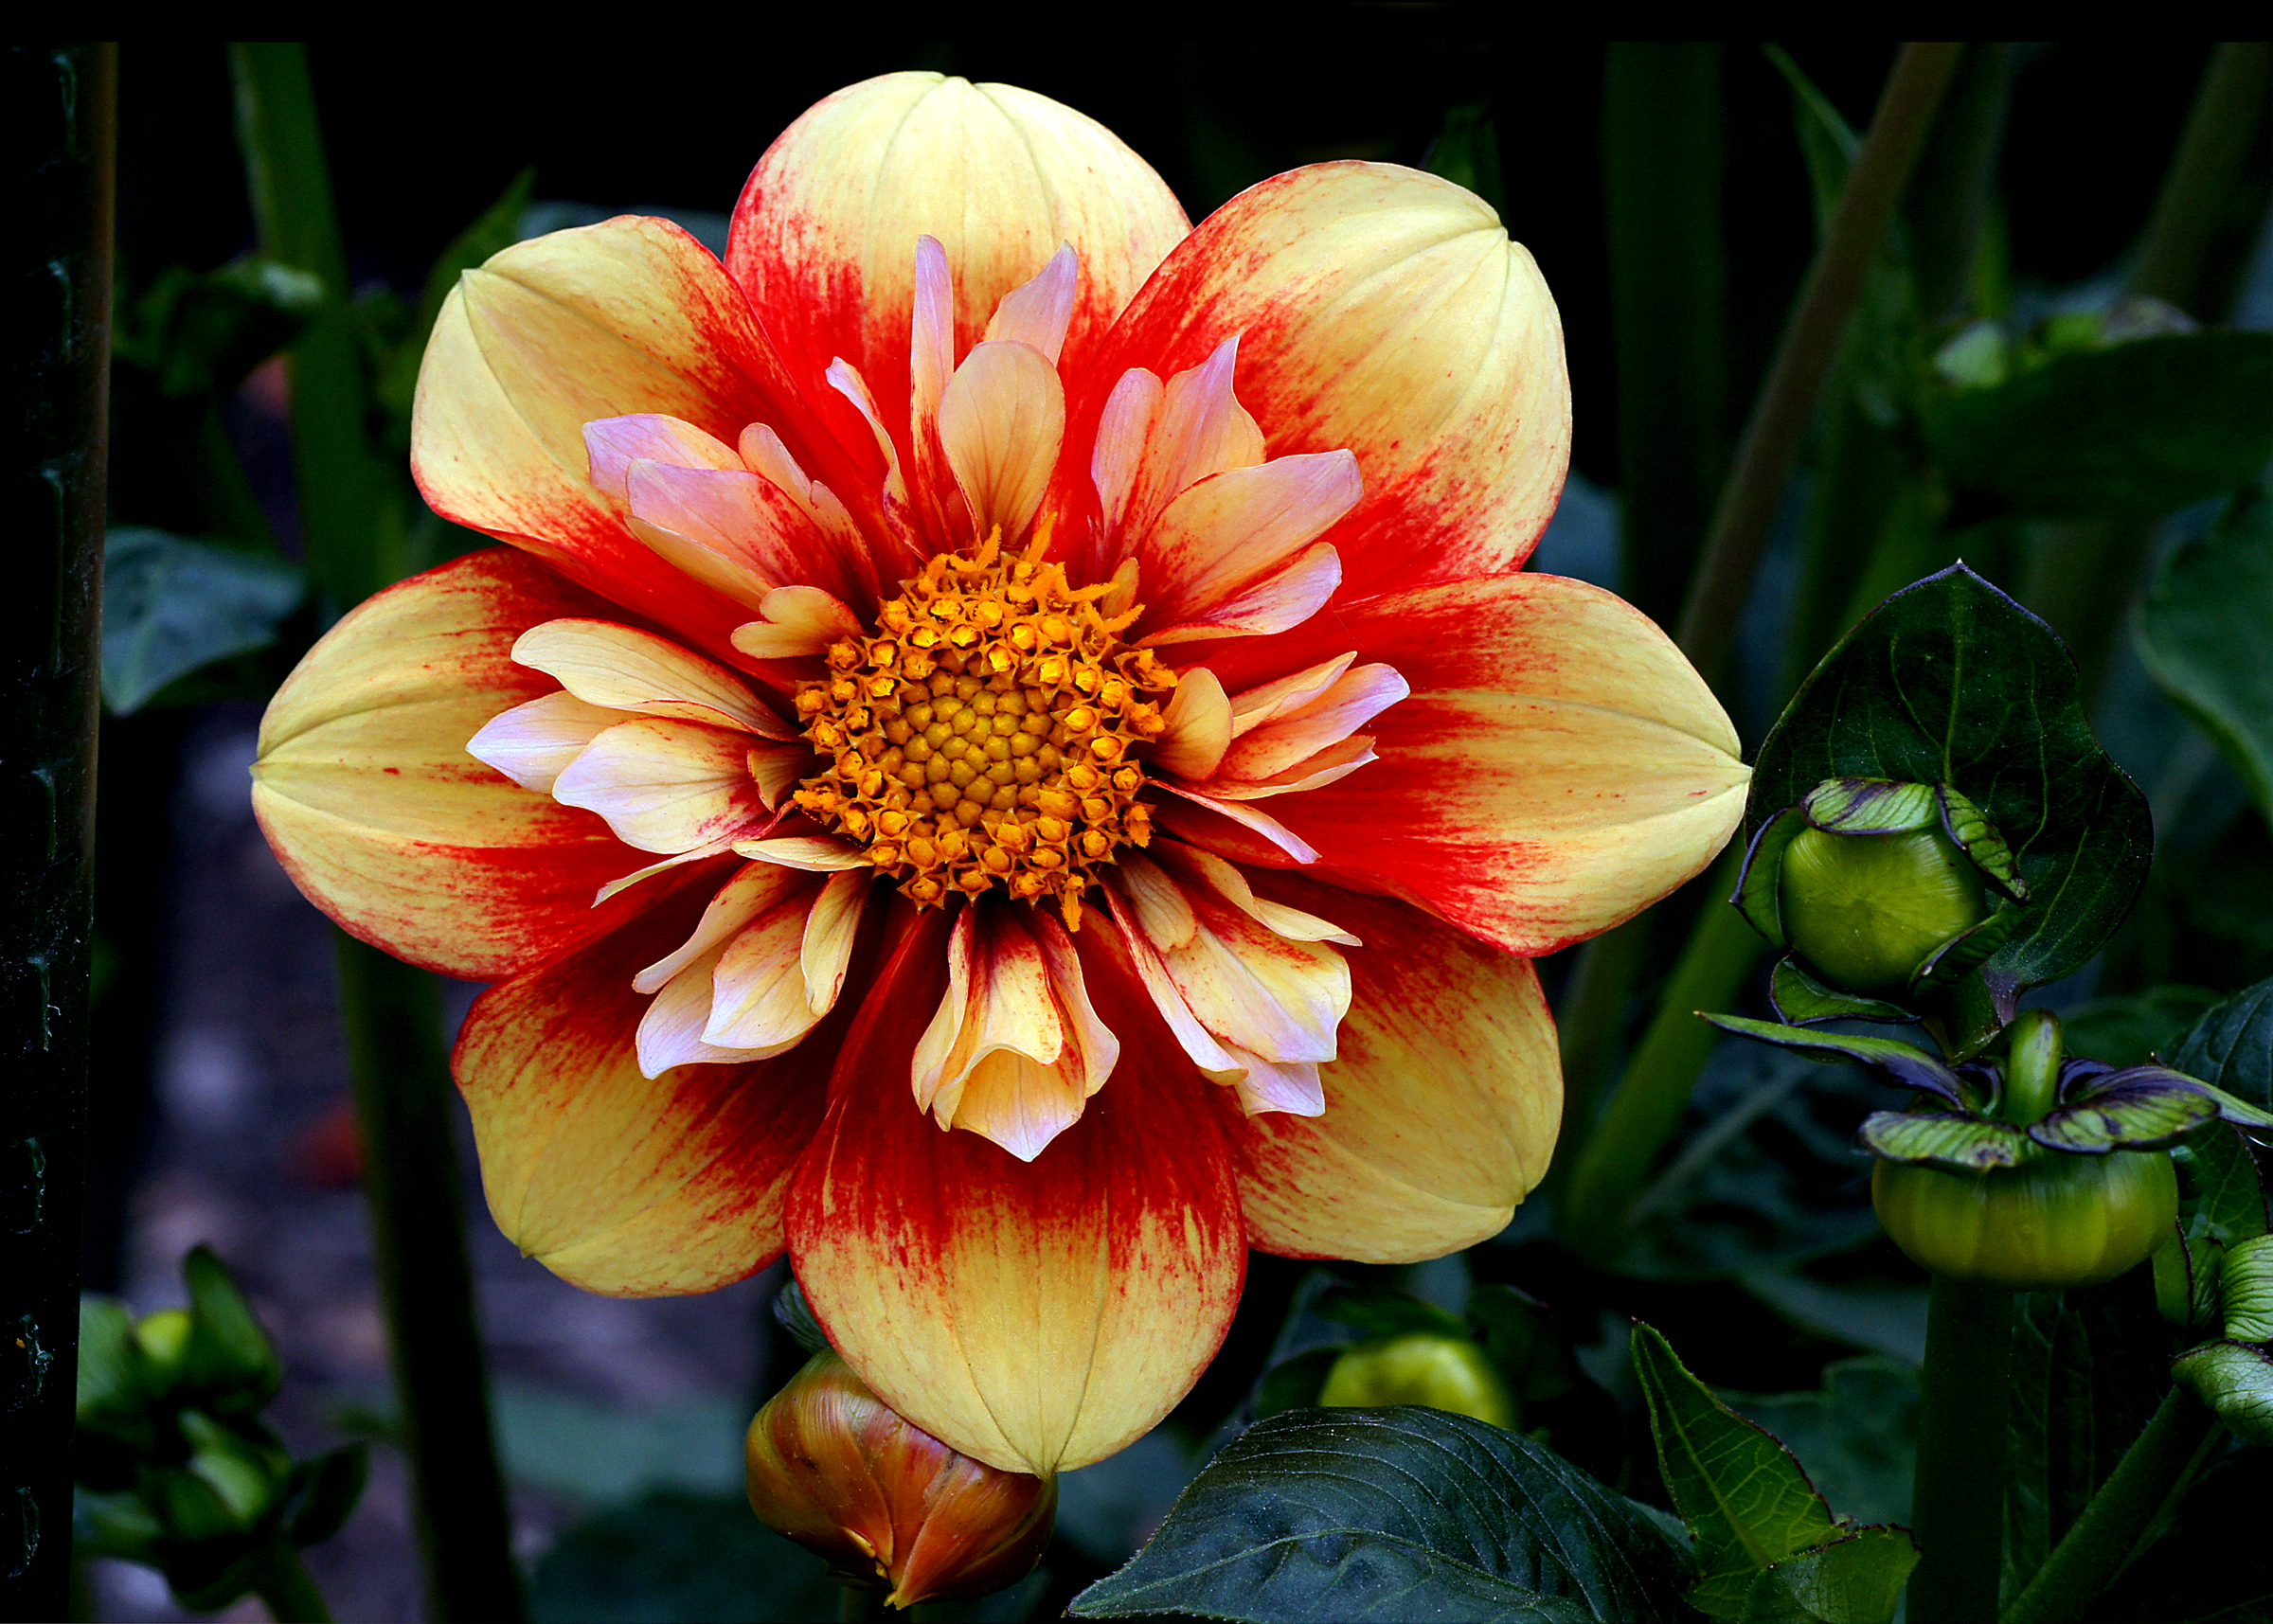
blossom, plant, flower, petal, botany, yellow, flora, flowers, dahlia, sonydslra580, tamron90mmmacro, tuberous, dahlias, macro photography, flowering plant, daisy family, land plant